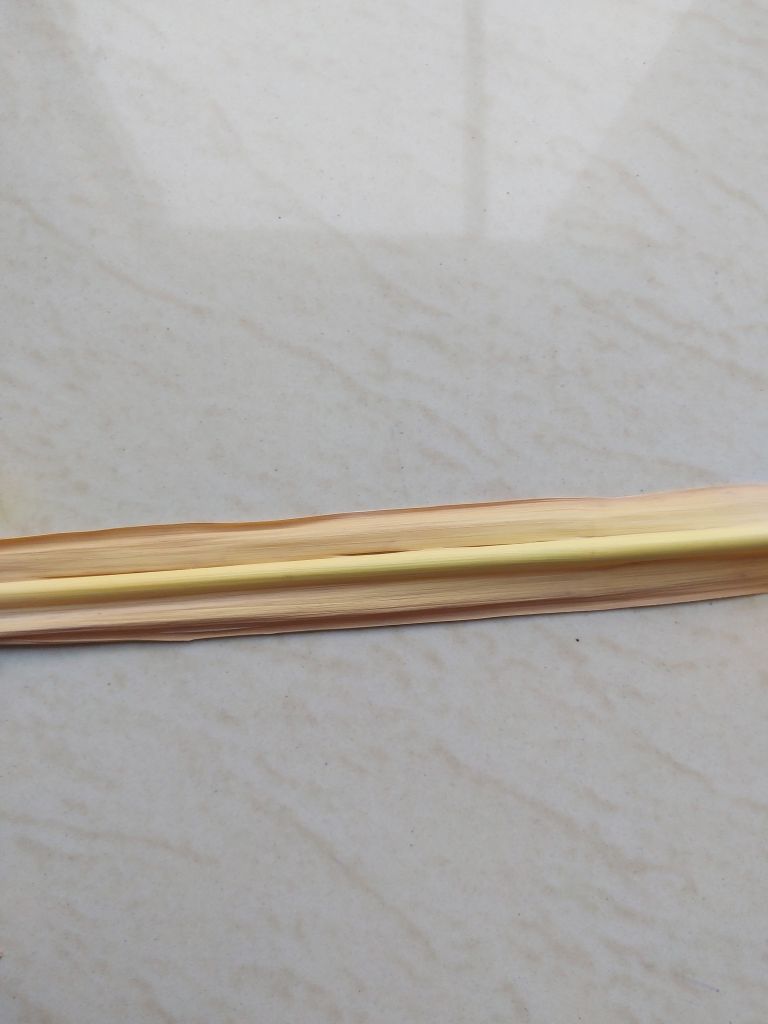
Label: Yellow Leaf